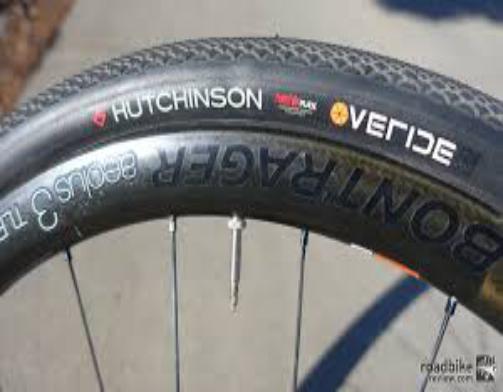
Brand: hutchinson tires
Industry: Transportation